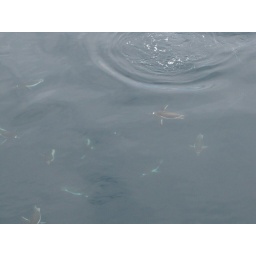
Gentoo penguins flying in the water just off the bow